Naveen Jindal

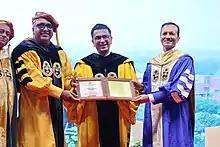
Naveen Jindal (right) at O.P. Jindal Global University

Naveen Jindal founded the O.P. Jindal Global University (JGU) in 2009 in Sonipat, Haryana, in memory of his father, O.P. Jindal. The institution is recognized by the University Grants Commission (UGC) and has gained attention for its global faculty recruitment and multidisciplinary liberal arts education. JGU has been ranked among the top private universities in India by QS and other academic rankings.